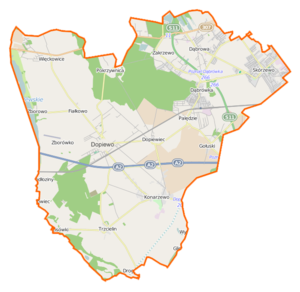
Dopiewo est une gmina rurale du powiat de Poznań, Grande-Pologne, dans le centre-ouest de la Pologne. Son siège est le village de Dopiewo, qui se situe environ 17 km à l'ouest de la capitale régionale Poznań.